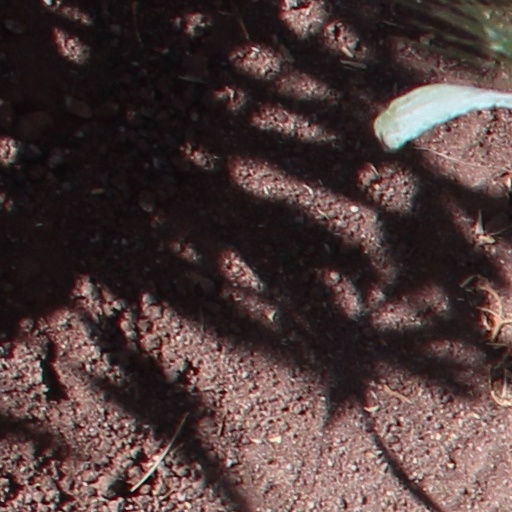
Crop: wheat